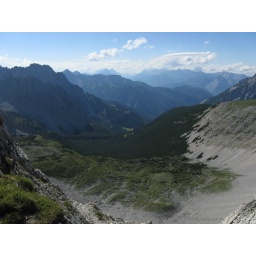
North of the mountains there's not a house in sight.